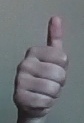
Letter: aleff